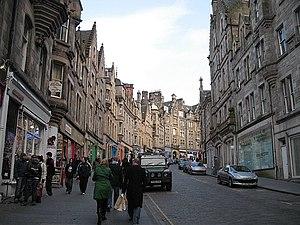
Cockburn Street est une rue d'Édimbourg.